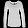
Label: Pullover